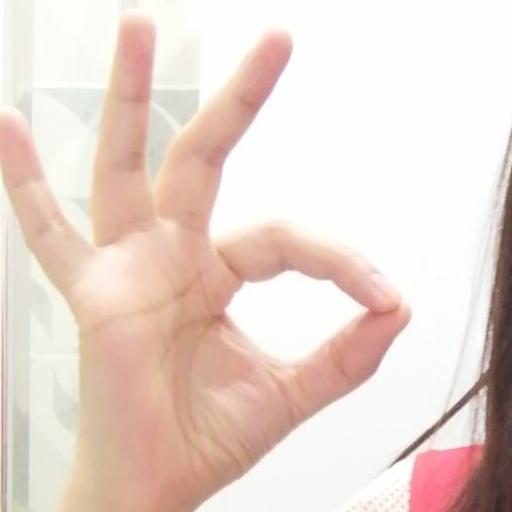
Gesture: ok